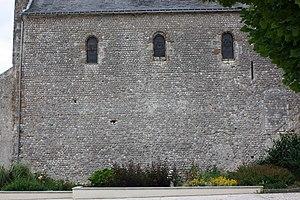
La nef vue du Sud.